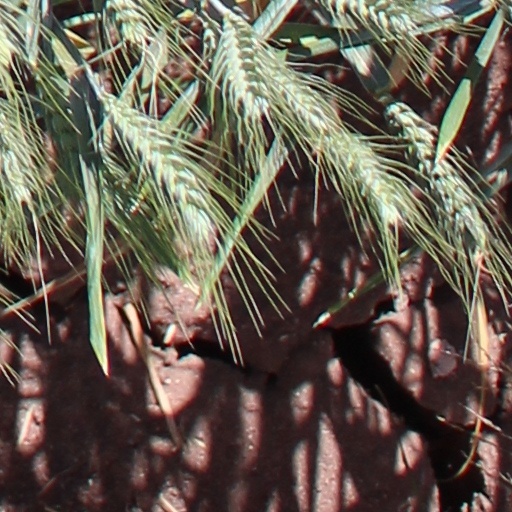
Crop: wheat